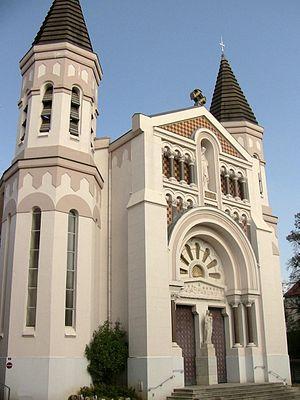
Église du Sacré-Cœur, située à Besançon (Doubs, France)
Le patrimoine religieux de Besançon est constitué d'un grand nombre d'églises et de lieux de culte chrétiens, mais aussi de mosquées, d'un temple protestant ou encore d'une synagogue tout à fait remarquable ainsi que d'un patrimoine ornemental faisant souvent référence au christianisme. Avec une cinquantaine de lieux de culte en activité ou réaffectés, la capitale comtoise possède l'un des patrimoines religieux parmi les plus riches et les plus variés de Franche-Comté.
Le christianisme à Besançon apparaît au IIIᵉ siècle, période durant laquelle, selon la tradition, les martyrs Ferjeux et Ferréol ont évangélisé la ville et sa région. Toutefois le supplice et l'assassinat de ces deux figures du christianisme franc-comtois sont aujourd'hui tenus par certains historiens comme une invention de l'Antiquité tardive, l'ancienne Séquanie gallo-romaine ne se convertissant progressivement au christianisme qu'à partir du IVᵉ siècle. La première mention d'un évêque de la ville remonte à 346, mais des documents mentionnent des religieux en fonction dans la capitale comtoise dès le milieu du IIIᵉ siècle, époque où fut probablement construite la première église franc-comtoise, sur le site de l'actuelle cathédrale Saint-Jean.